Hen Azriel

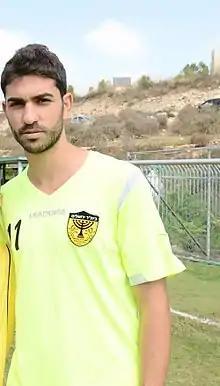
Azriel with Beitar Jerusalem in 2013

Hen Azriel (born 26 June 1988) is an former Israeli footballer who plays as a striker.